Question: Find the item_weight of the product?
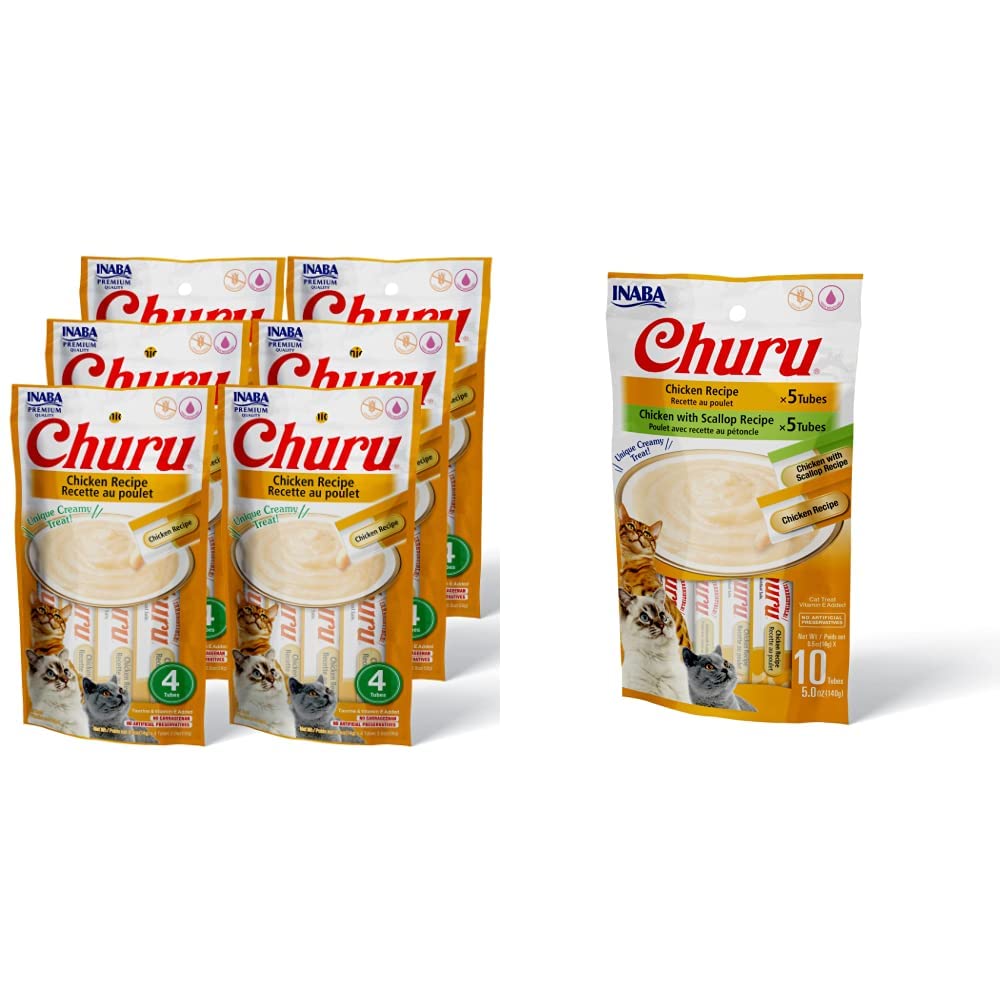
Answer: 140.0 gram